Challenger expedition

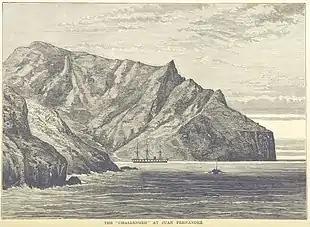
"Challenger" at the Juan Fernández Islands off Chile

The route from Wellington to Tonga went along the east coast of New Zealand's North Island, and then north and east into the open Pacific, passing by the Kermadec Islands en route to Tongatabu, the main island of the Tonga archipelago (then known as the Friendly Islands). The waters around the Fijian islands, a short distance to the north-west of Tonga, were surveyed during late July and early August 1874. The ship's course was then set westward, reaching Raine Island—on the outer edge of the Great Barrier Reef—at the end of August and thence arriving at Cape York, at the tip of Australia's Cape York Peninsula.